Norm Van Brocklin

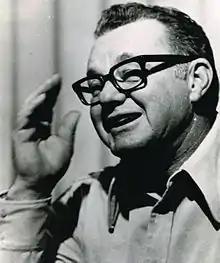
Van Brocklin in 1974

Norman Mack Van Brocklin (March 15, 1926 – May 2, 1983), nicknamed "the Dutchman", was an American professional football player, coach and executive. He played as a quarterback and punter in the National Football League (NFL) for 12 seasons. He spent his first nine seasons with the Los Angeles Rams and his final three with the Philadelphia Eagles. Following his playing career, he was the inaugural head coach of the Minnesota Vikings from 1961 to 1966 and the second head coach of the Atlanta Falcons from 1968 to 1974.